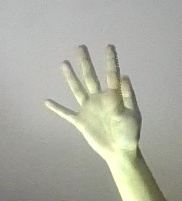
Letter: sheen